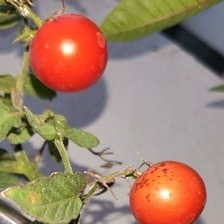
Label: tomato